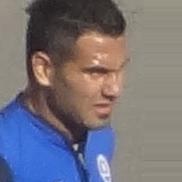
Age: 27